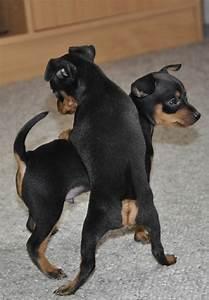
dog